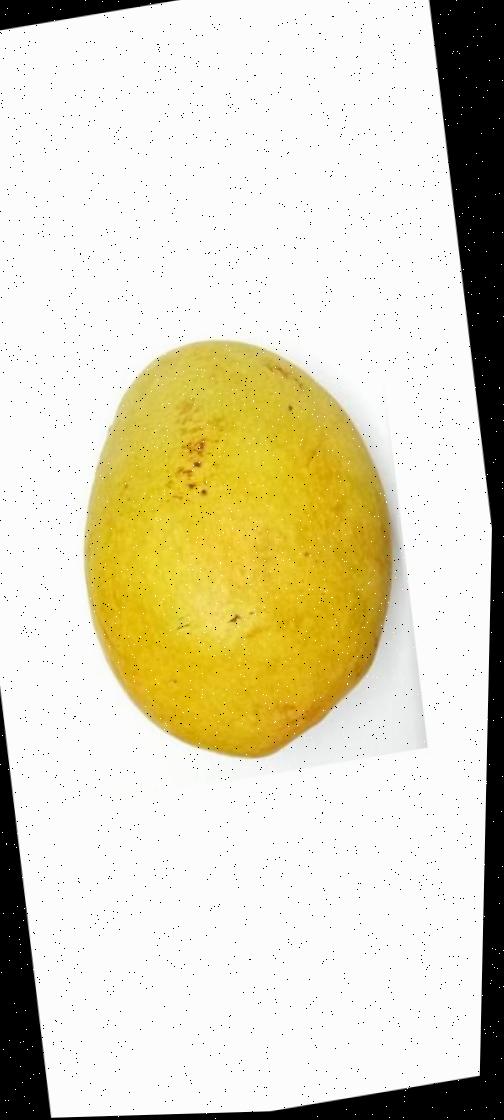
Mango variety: Bari-11